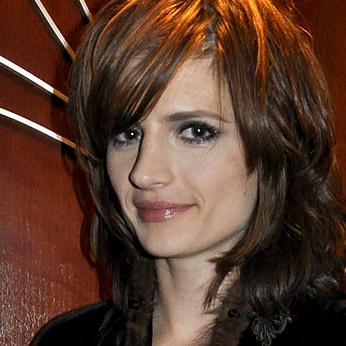
Age: 31